Cru (wine)

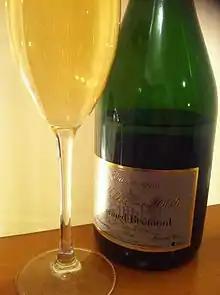
A French Grand Cru Champagne from the village of Ambonnay, a Bernard Brémont 2004

"Grand cru" (French for 'great growth') is a regional wine classification that designates a vineyard known for its favorable reputation in producing wine. Although often used to describe grapes, wine or cognac, the term is not technically a classification of wine quality per se, but is intended to indicate the potential of the vineyard or terroir. It is the highest level of classification of "appellation d'origine contrôlée" (AOC) wines from Burgundy or Alsace. The same term is applied to "châteaux" in Saint-Émilion although in that region, it has a different meaning and does not represent the top tier of classification.